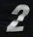
Number: 2